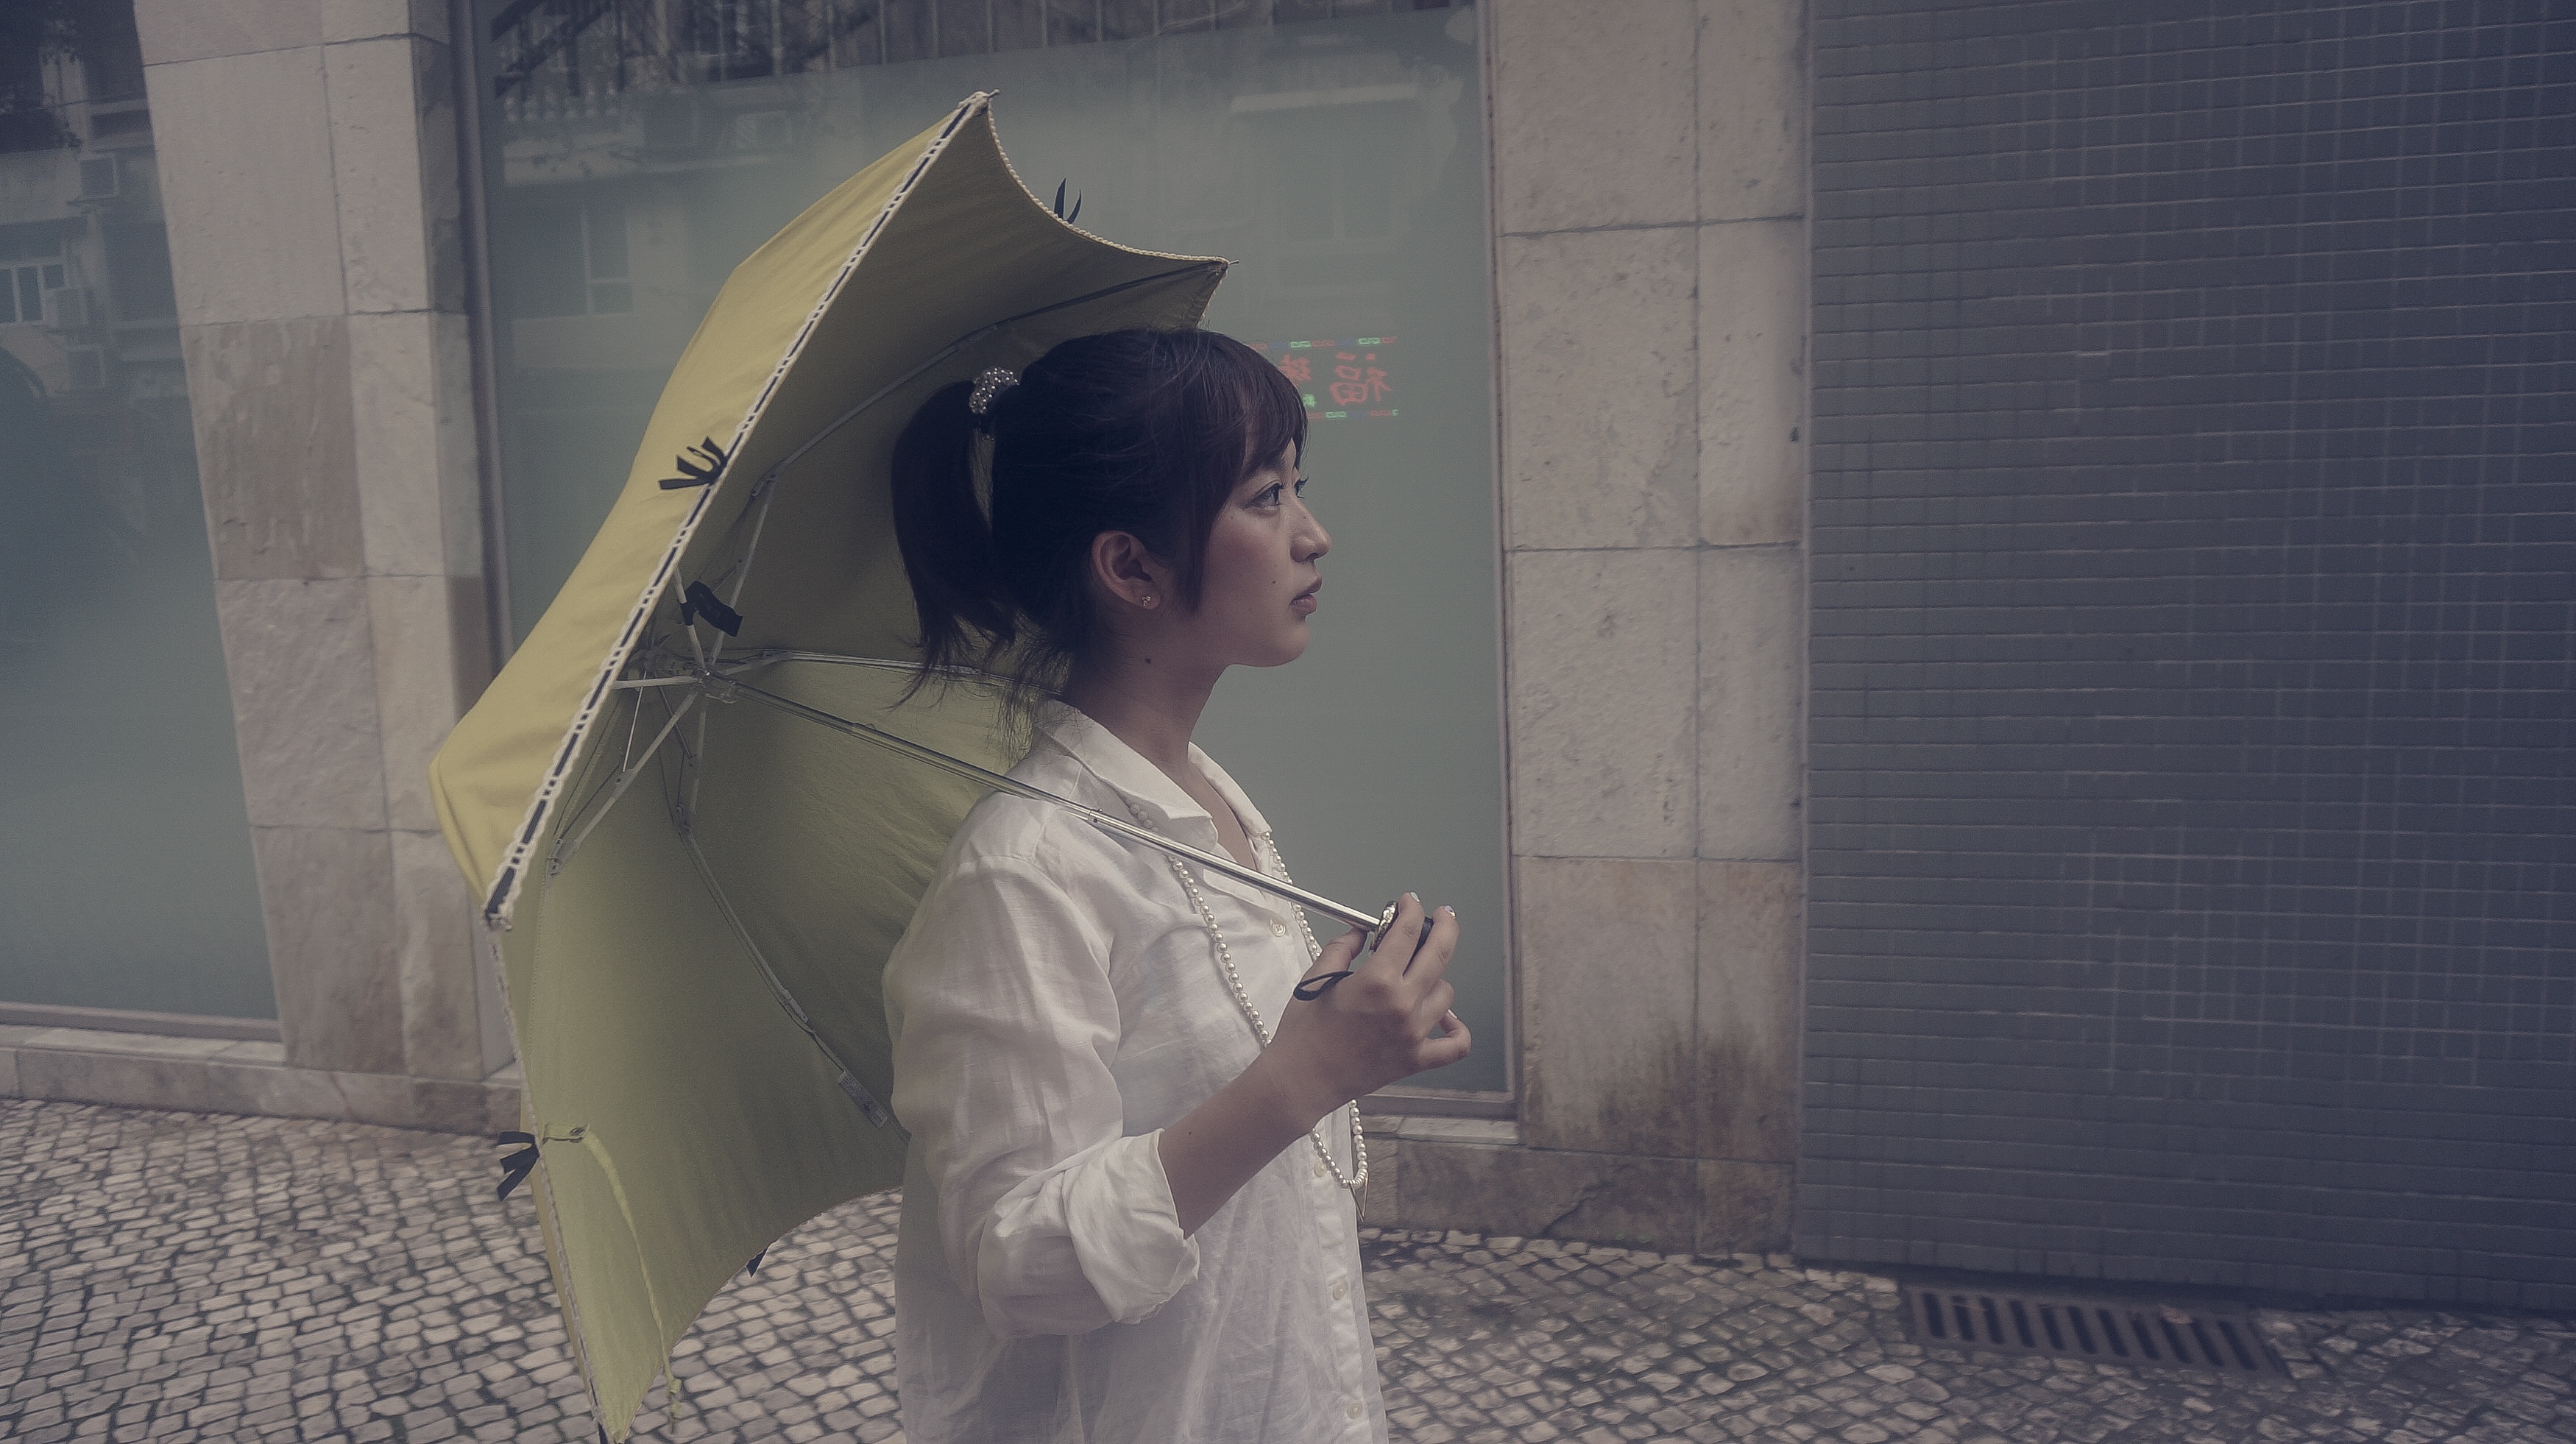
white, clothing, photograph, snapshot, image, screenshot